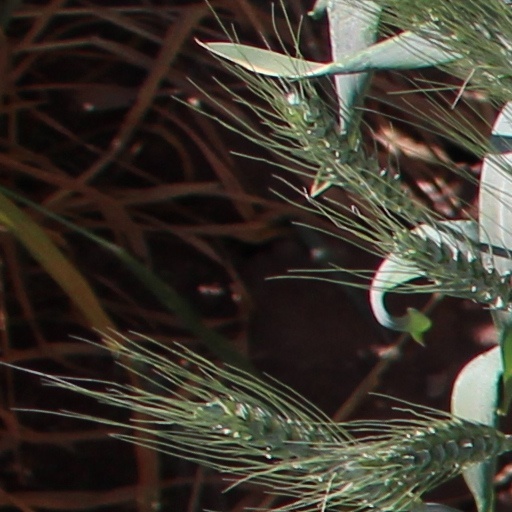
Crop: wheat